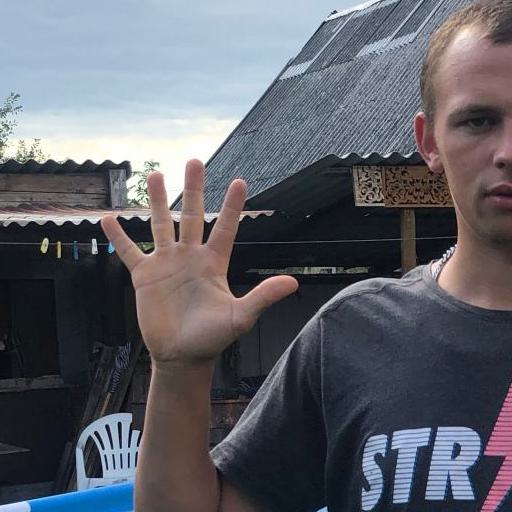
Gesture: palm